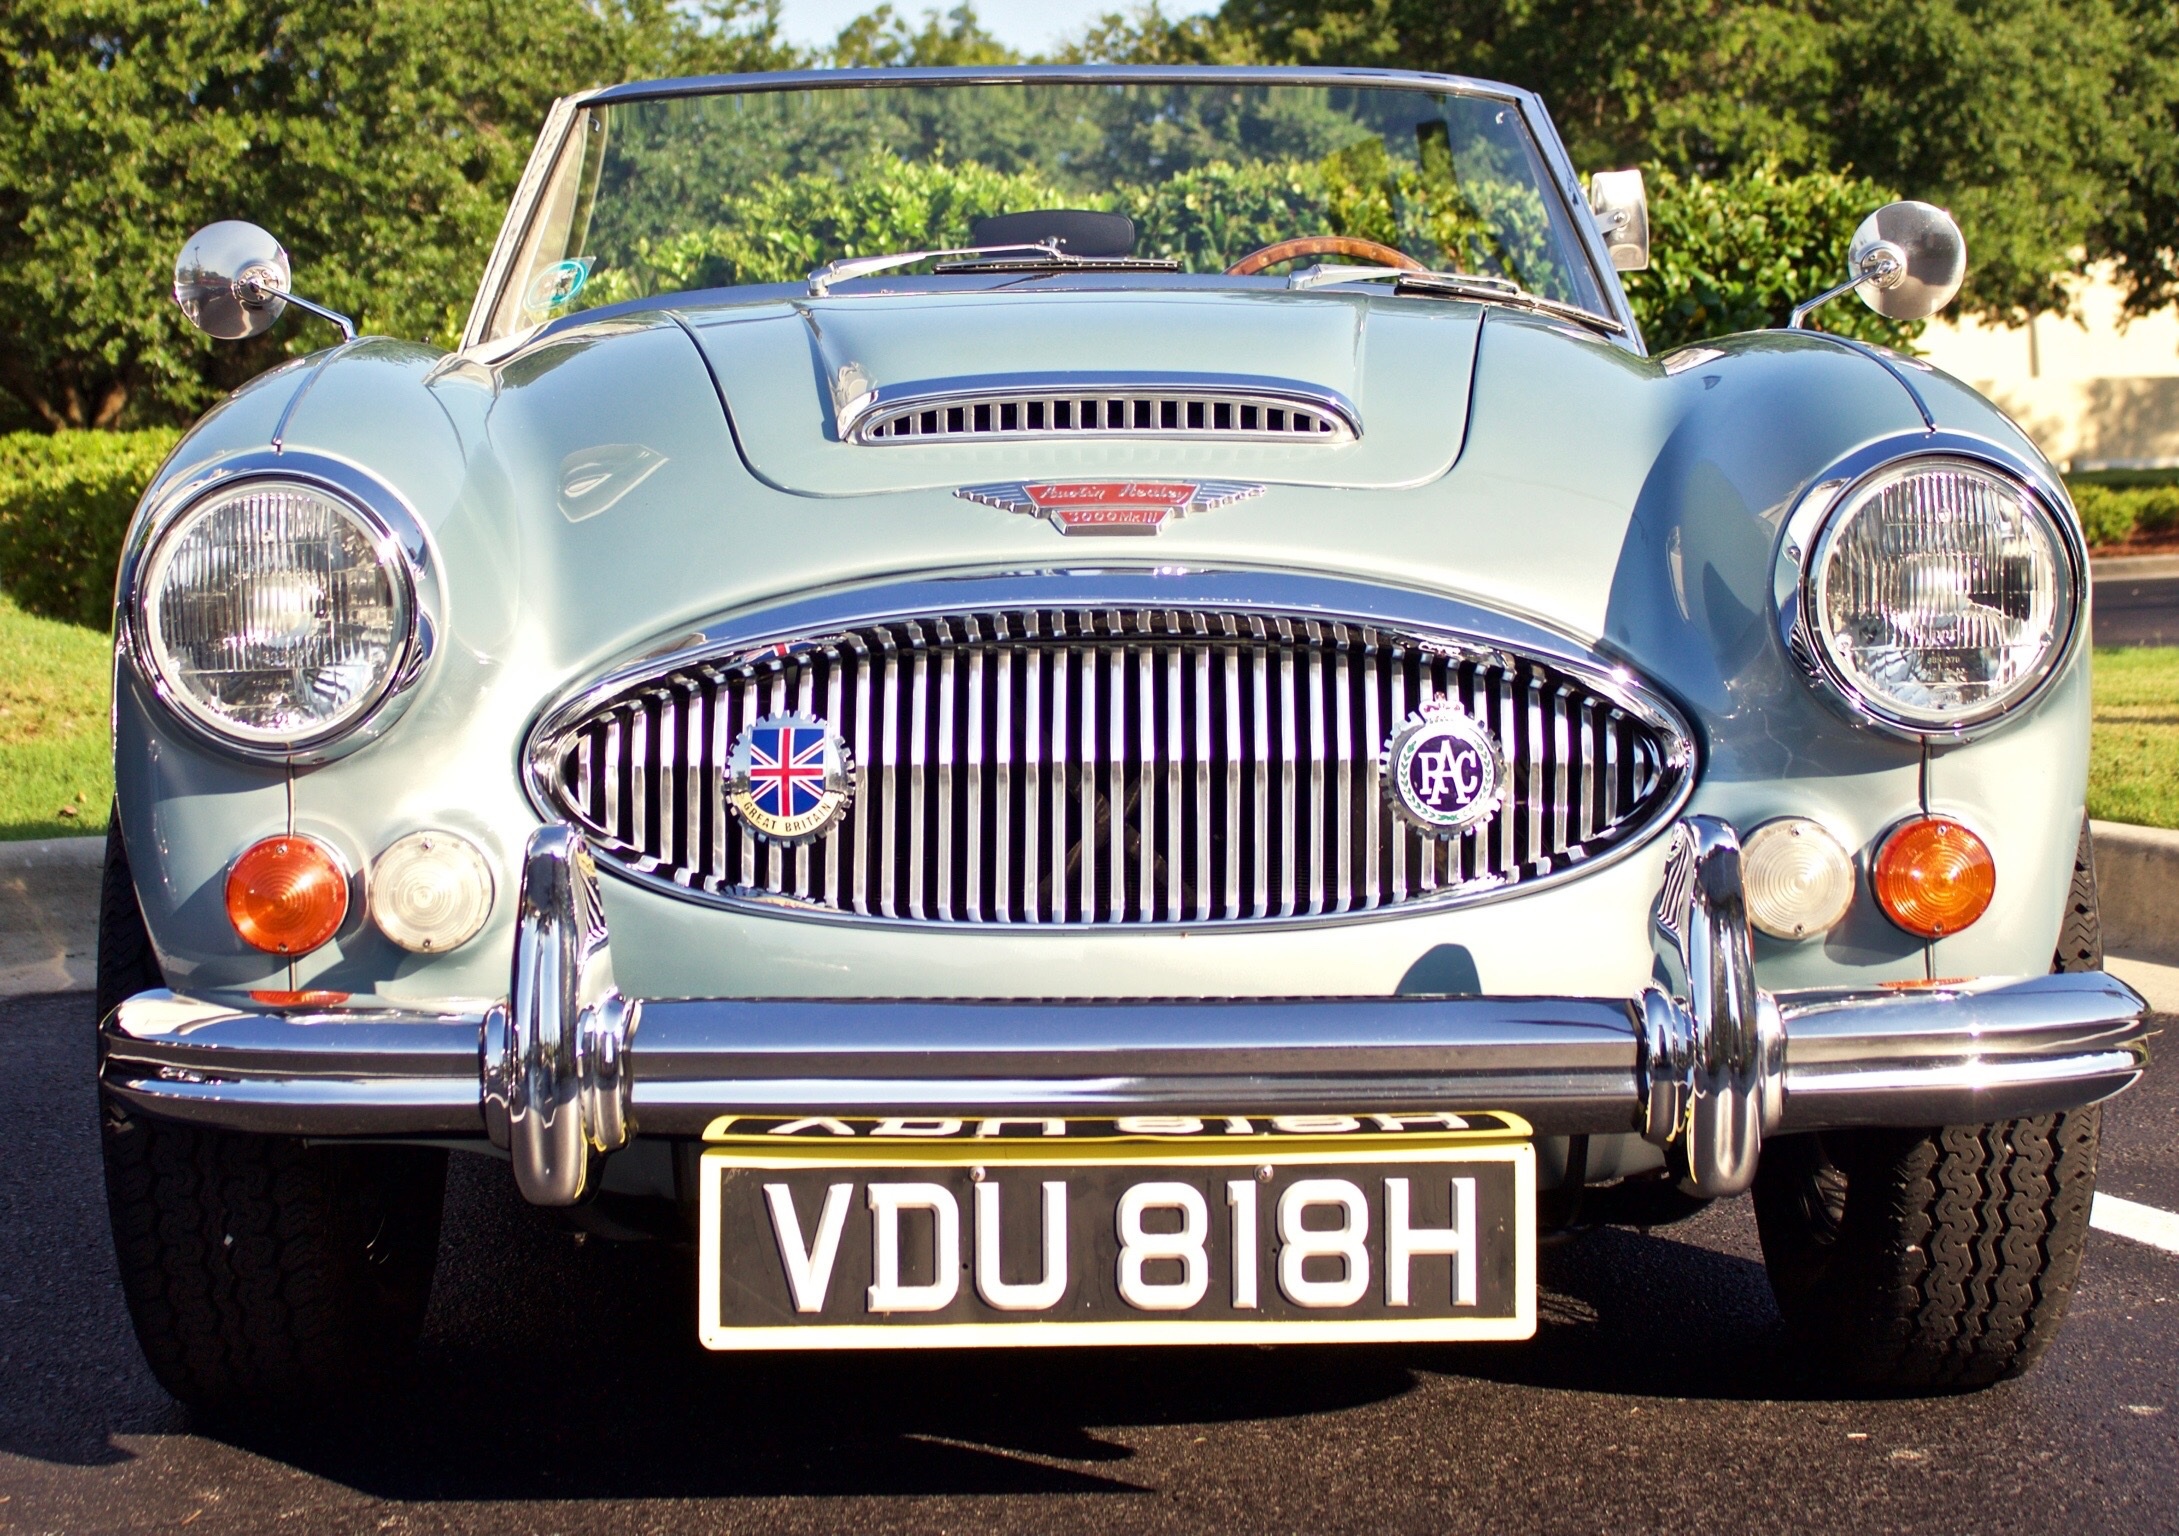
car, vehicle, classic car, sports car, vintage car, coupe, antique car, land vehicle, automotive design, performance car, austin healey 3000, aston martin db6, aston martin db2